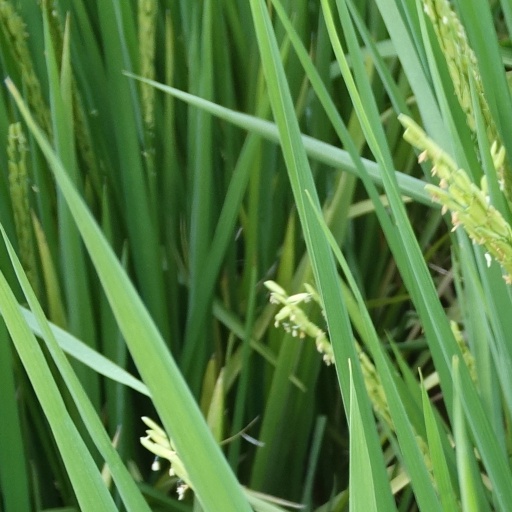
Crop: rice